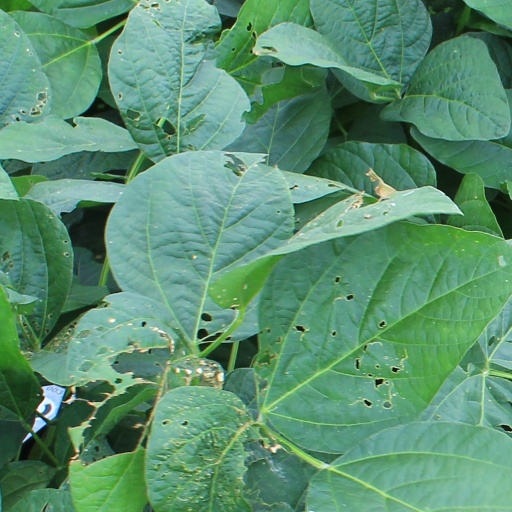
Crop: soybean